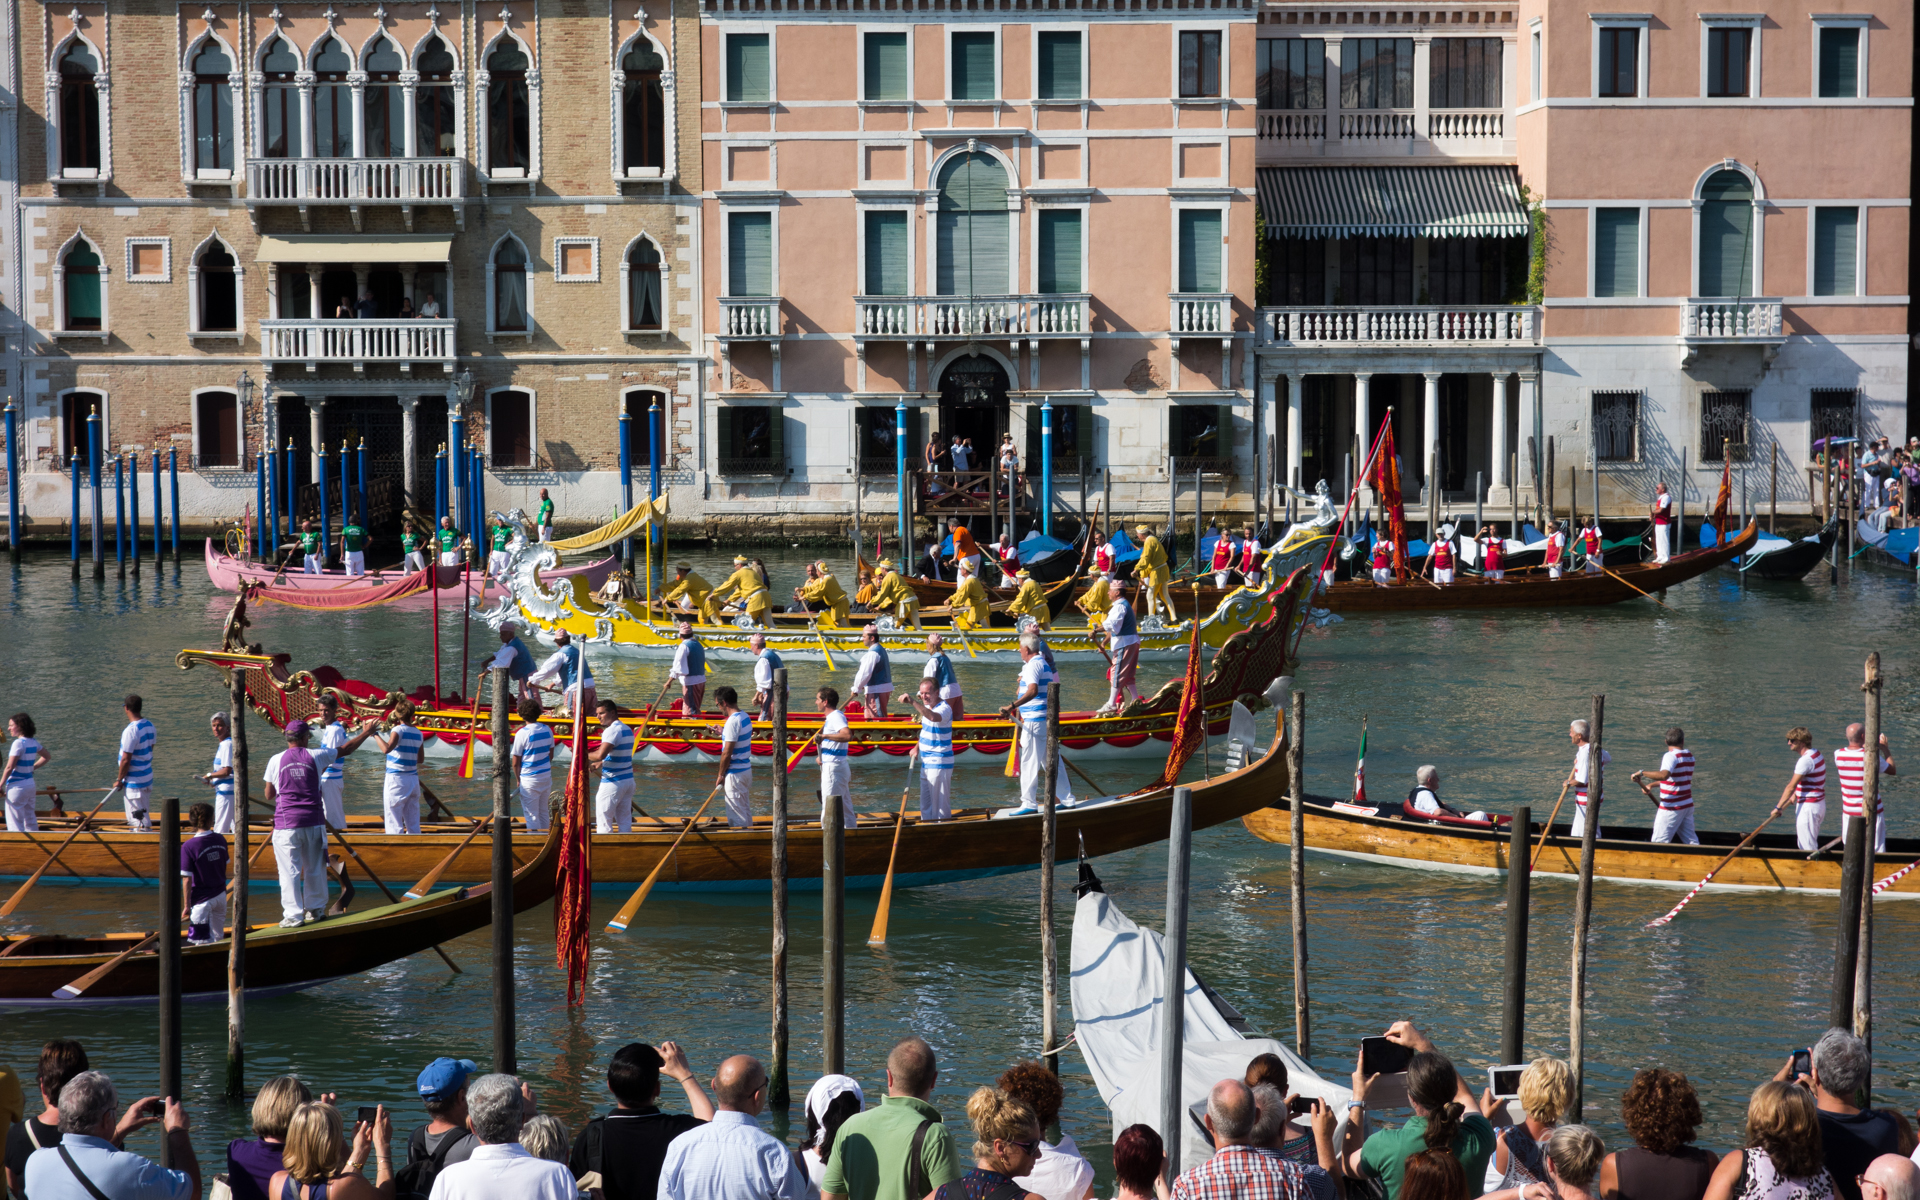
boat, canal, vehicle, tourism, waterway, boating, venise, italie, gondola, watercraft, rowing, venetie